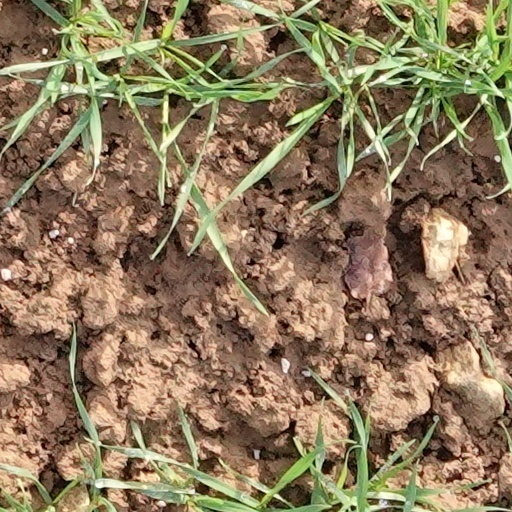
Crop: wheat